Rams–Saints rivalry

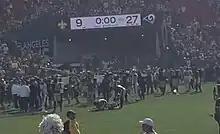
Saints' Receiver Michael Thomas (center) crying at midfield following a Week 2 loss to the Rams on September 15, 2019

Though the two teams did not play each other during the 2021 NFL season, an injury-riddled Saints team, who entered the final week of the season with an 8–8 record, needed a win against their longtime rival Atlanta Falcons and, ironically, a Rams' win against the San Francisco 49ers, to make the 2021-22 NFL playoffs. The Saints took care of their own business in Atlanta to finish the season with a 9–8 record. But the Rams, despite holding a 17-point lead on their longtime rival, could not finish the job, and the 49ers won 27–24 in overtime to clinch a playoff spot and eliminate New Orleans from playoff contention. Had the Rams defeated the 49ers, both the 49ers and Saints would have finished with 9–8 records, but the Saints would have owned the tiebreaker and made the playoffs instead of the 49ers. Instead, the 49ers finished one game better than the Saints, and the Saints ended up being the first team on the outside looking in the playoff picture despite finishing with the same record as the 7th-seeded Philadelphia Eagles, who defeated New Orleans earlier that season and thus owned the tiebreaker for the final playoff spot. The Rams' loss to the 49ers gave the Saints and their fans even more motivation for the following season's game between the two teams. The Rams would go on to win Super Bowl LVI a month later.